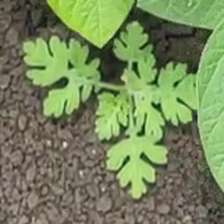
Weed species: Gajar_gavat_(Parthenium hysterophorus)